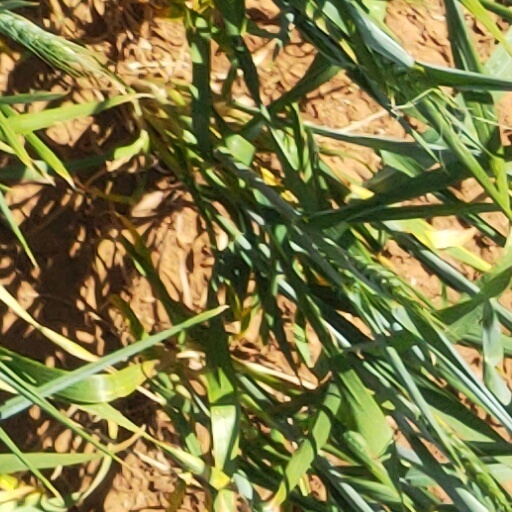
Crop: wheat